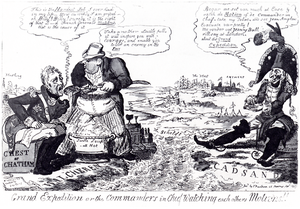
George Cruikshank est un illustrateur et caricaturiste britannique.